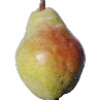
Label: Pear Williams 1